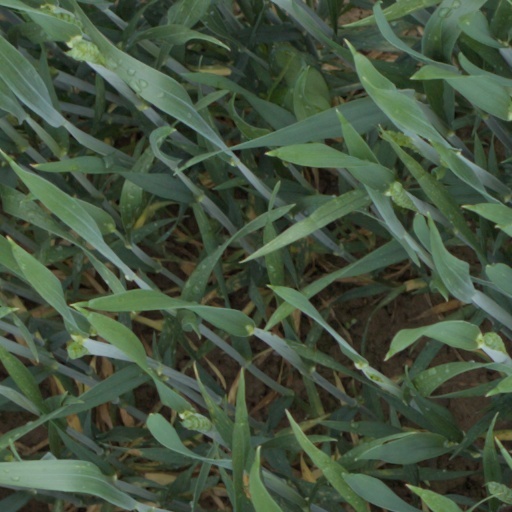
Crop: wheat